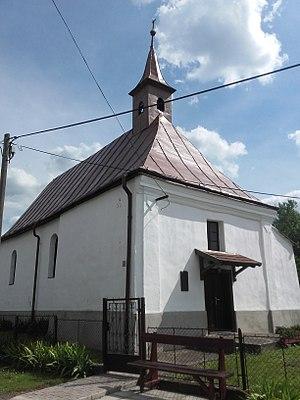
Abaújalpár est une commune hongroise située dans le comitat de Borsod-Abaúj-Zemplén en Hongrie septentrionale.